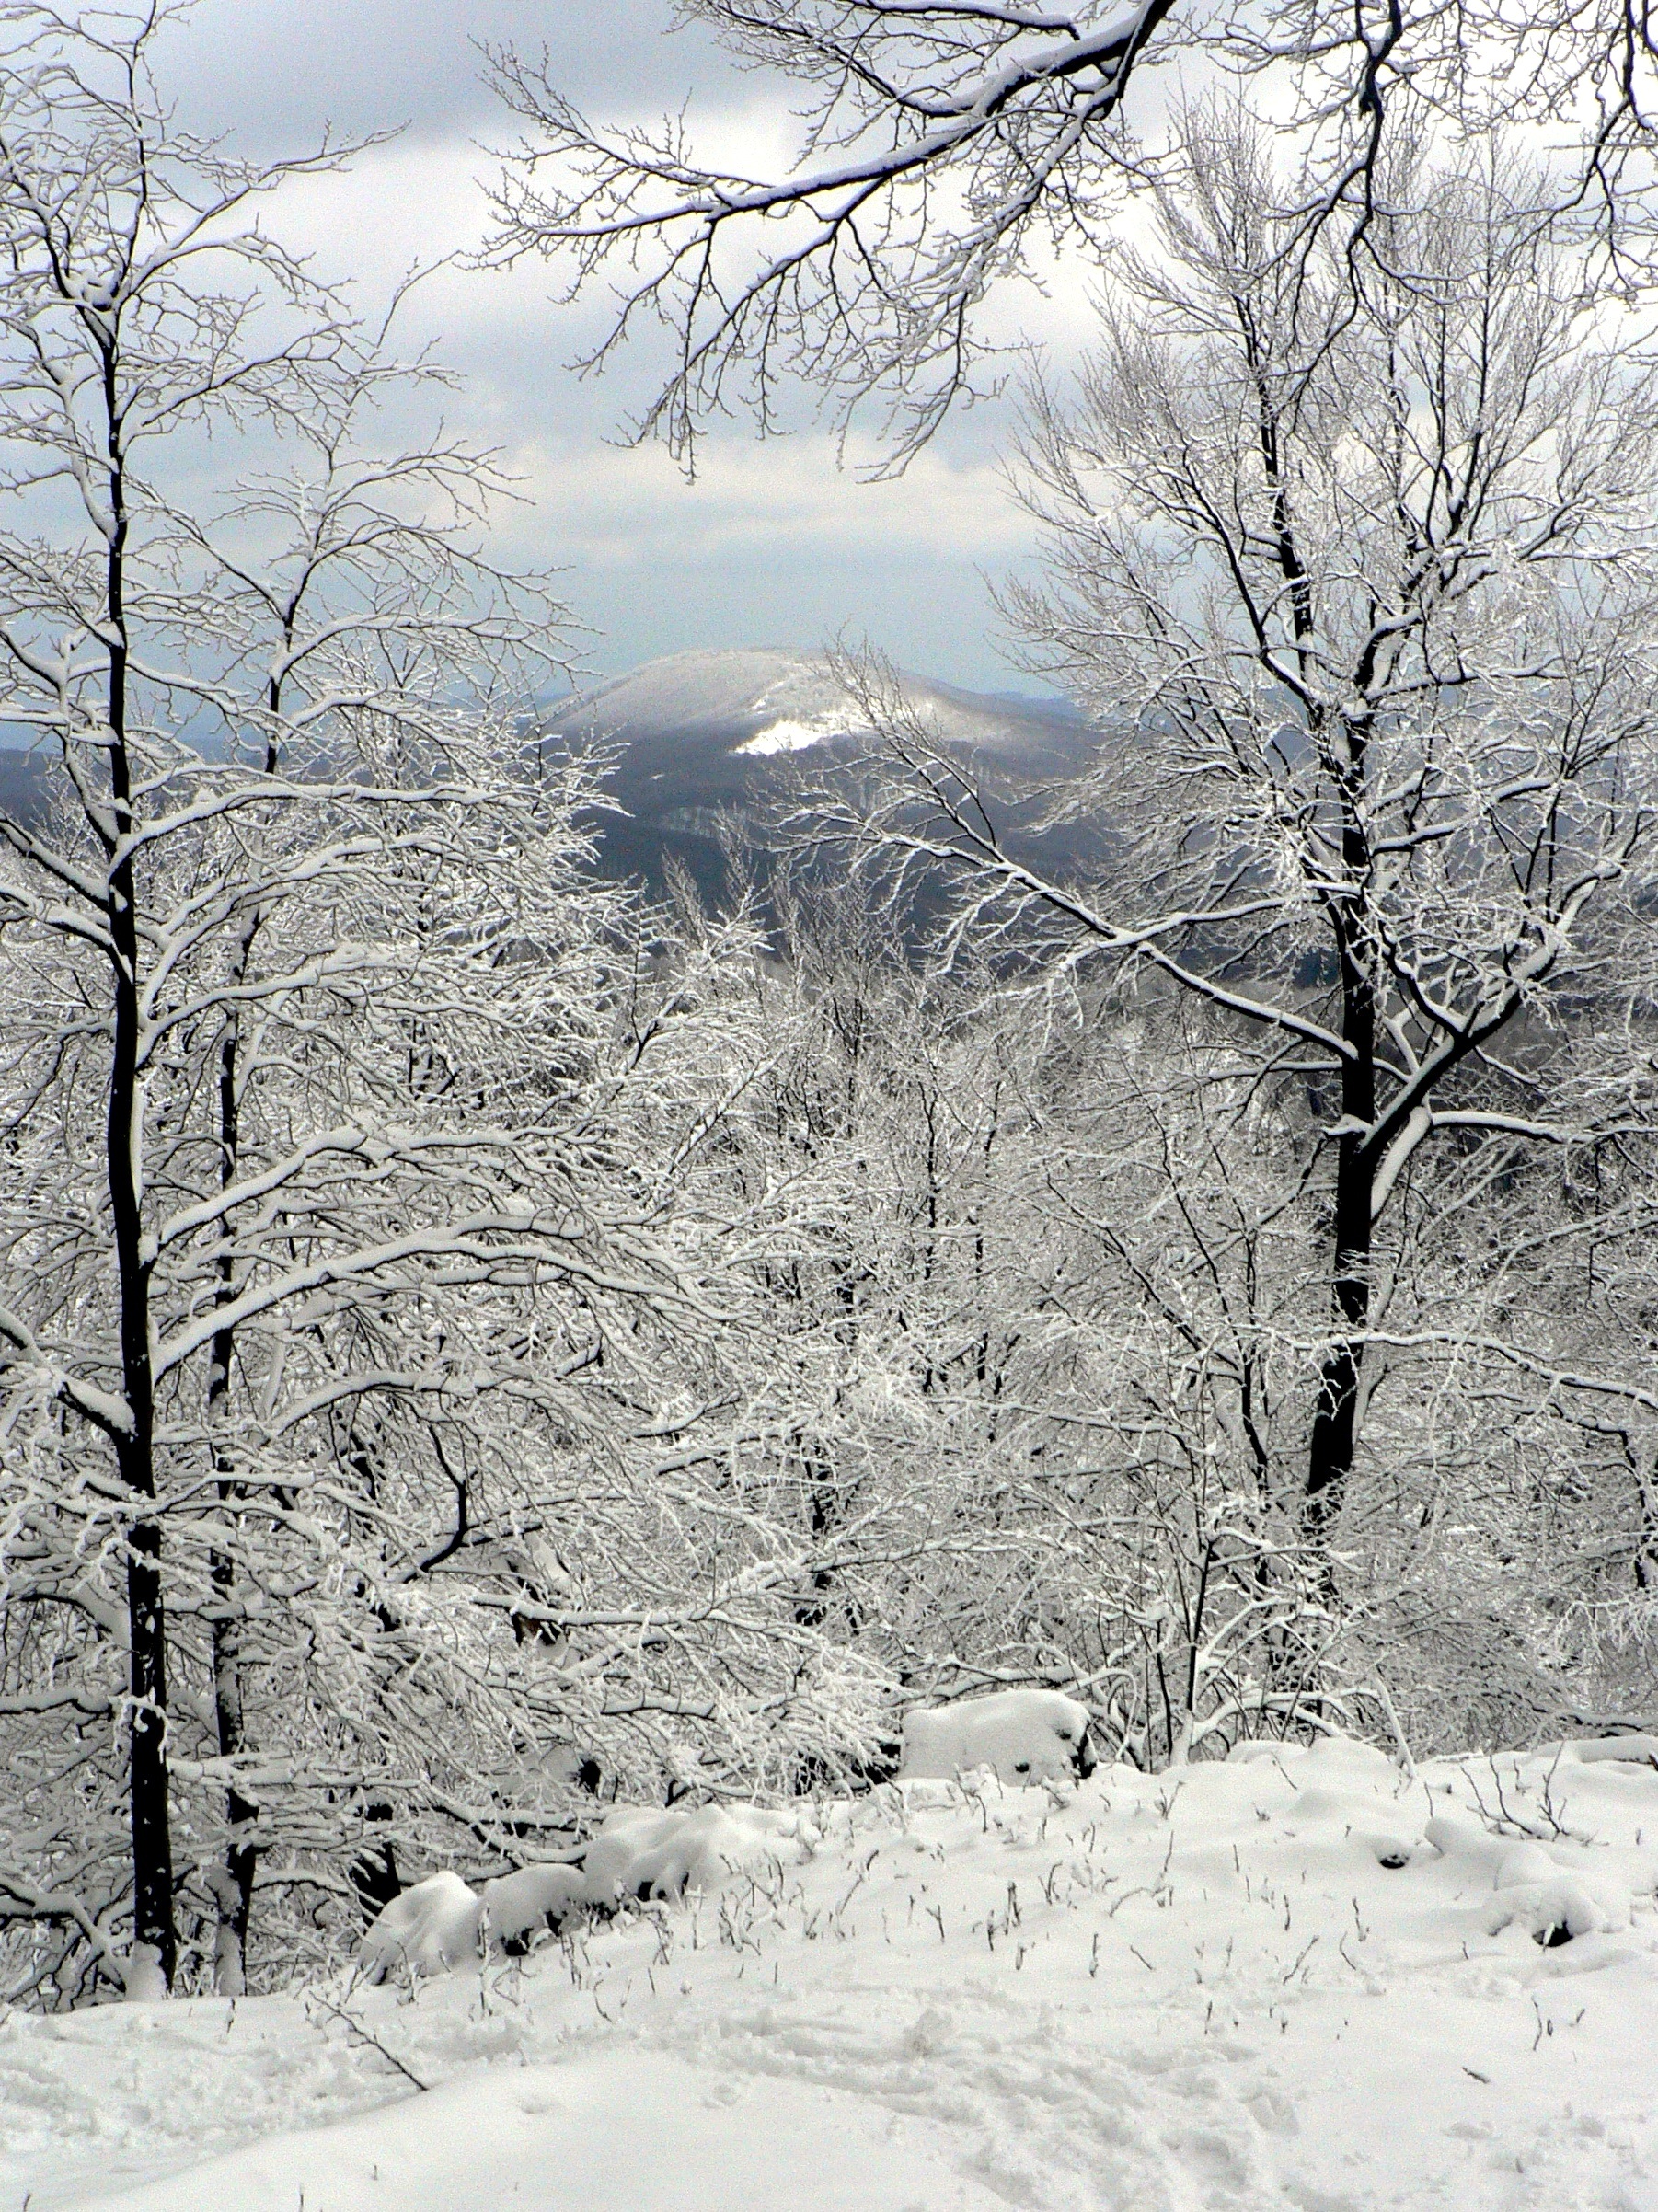
landscape, tree, nature, forest, branch, mountain, snow, winter, plant, frost, ice, weather, season, trees, freezing, the sky, slovakia, atmospheric phenomenon, woody plant, male karpaty